Conflict: Middle East Political Simulator

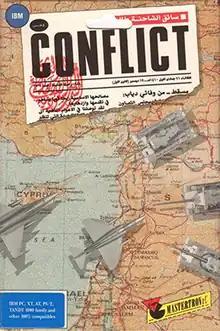
Cover art

Conflict: Middle East Political Simulator, often known as "ConfMEPS" or simply "Conflict", is a turn-based government simulation game developed by PSI Software and published by Virgin Mastertronic in 1990 for DOS, Atari ST and Amiga (with extended graphics). Although the game is no longer commercially available, original designer David J. Eastman has encouraged players to download the PC version from "abandonware" sites.